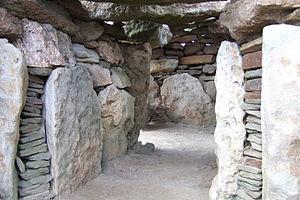
Le dolmen de la Joselière, appelé aussi dolmen du Pissot, est un ensemble mégalithique, situé à Pornic, dans le département de la Loire-Atlantique, en France. Le cairn est situé sur la côte, à une centaine de mètres de la mer, près du lieu-dit de la Birochère et de la plage de la Joselière, non loin du Dolmen du Pré d'Air et de l'Allée couverte de la Boutinardière.